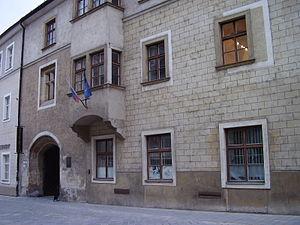
L’École supérieure des arts de la scène de Bratislava est un établissement d'enseignement supérieur artistique et de recherche slovaque créé à Bratislava en 1949.
L'Universitas Istropolitana fut fondée en 1465 par un acte du pape Paul II dans la ville de Pozsony, dans le royaume de Hongrie, à l'initiative du roi Matthias Corvin et de Jean Vitéz, archevêque d'Esztergom et chancelier du royaume. L'activité commença vraiment en 1467.